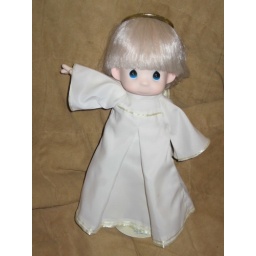
Precious Moments Angel boy &amp;quot;Timothy&amp;quot; approx. 15 inches tall in great shape $40 or best offer. no box or papers.